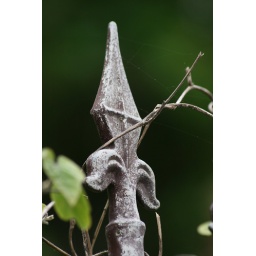
Old fence pole end decoration in Caldeiras, San Miguel island, Azores. Just gotta love the deep green on the background.